Paul Nauert

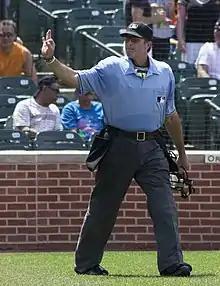
Nauert in 2013

Paul Edward Nauert (born July 7, 1963) is an American retired professional baseball umpire. He worked for the National League from 1995 to 1999 and for Major League Baseball from 2002 until his retirement in 2022. Nauert worked the 2017 World Series.